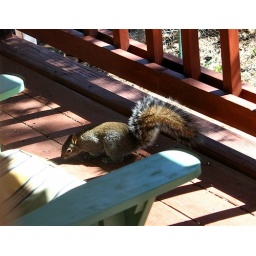
We spotted this bushy squirrel scopping up the dropped bird seeds on the porch of our cabin in Strawberry